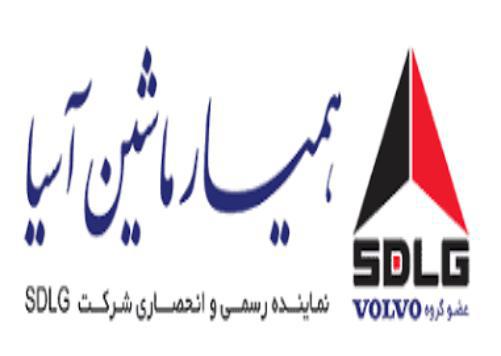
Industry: Transportation